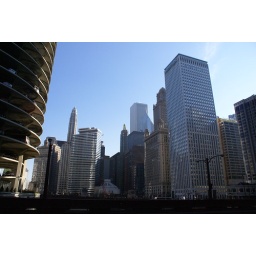
buildings above Chicago river